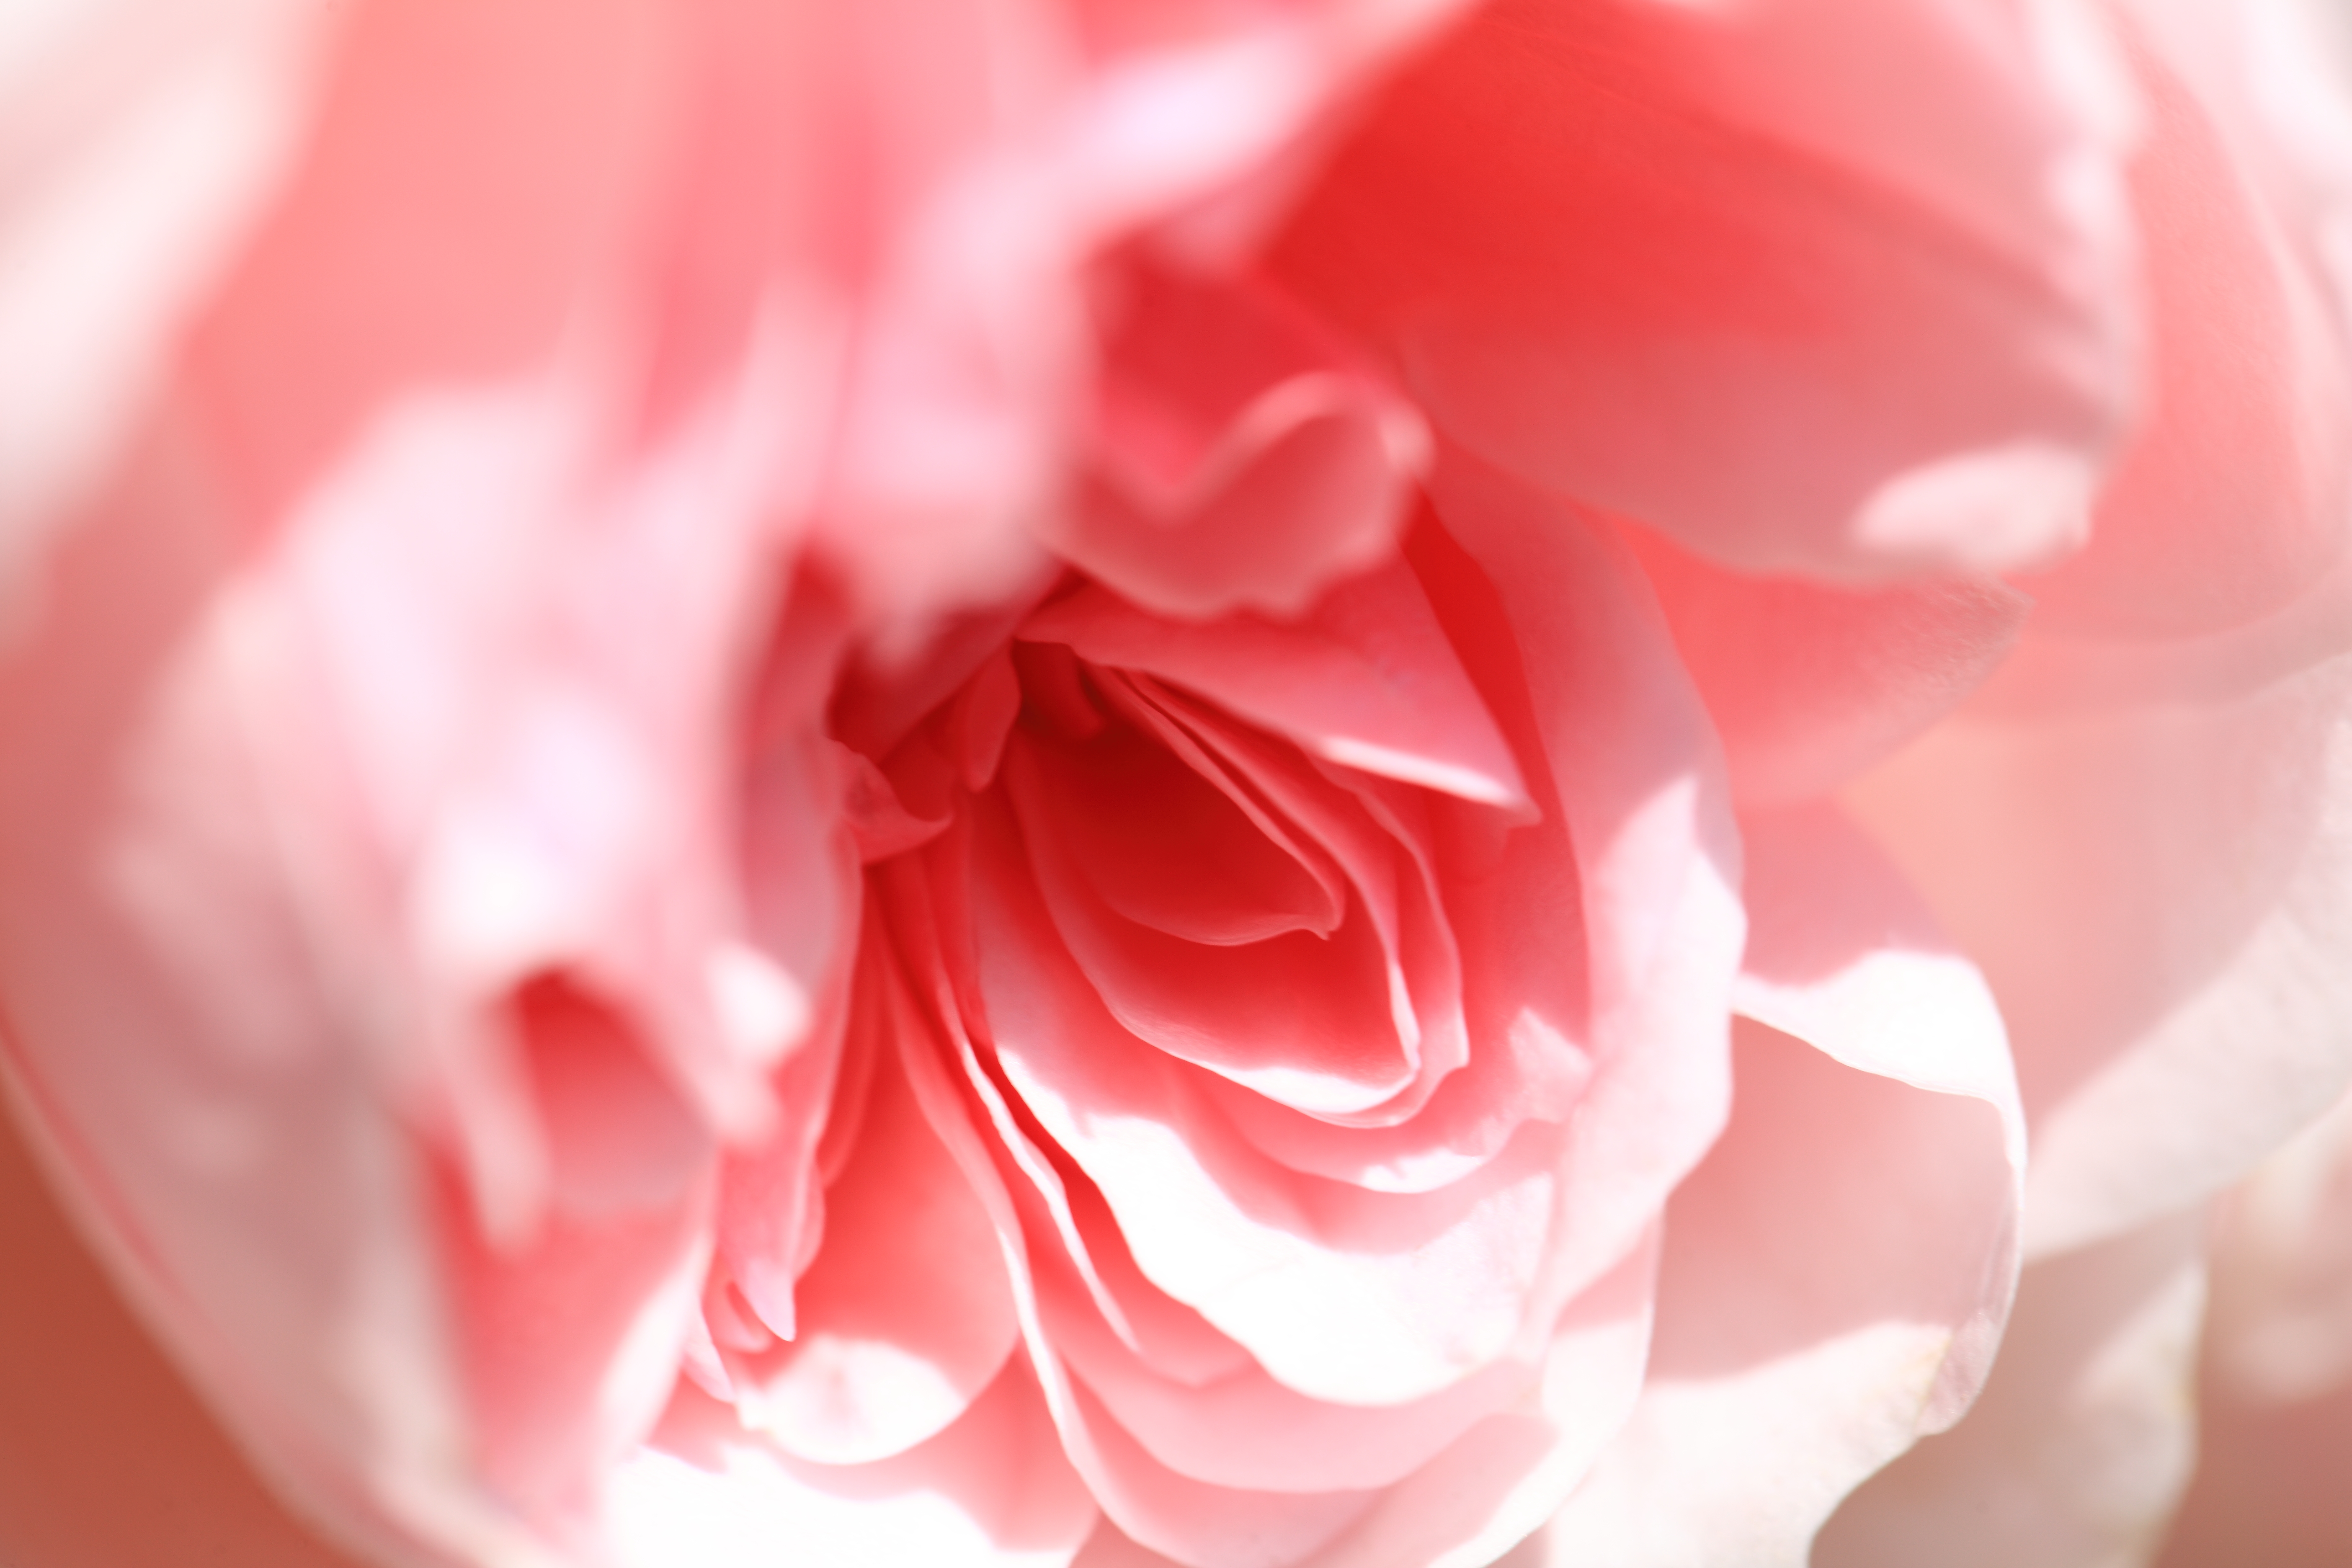
blossom, plant, photography, flower, petal, rose, high, red, pink, close up, rosa, 5d, hires, markii, hi, res, resolution, macro photography, flowering plant, garden roses, rose family, land plant